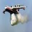
Label: airplane